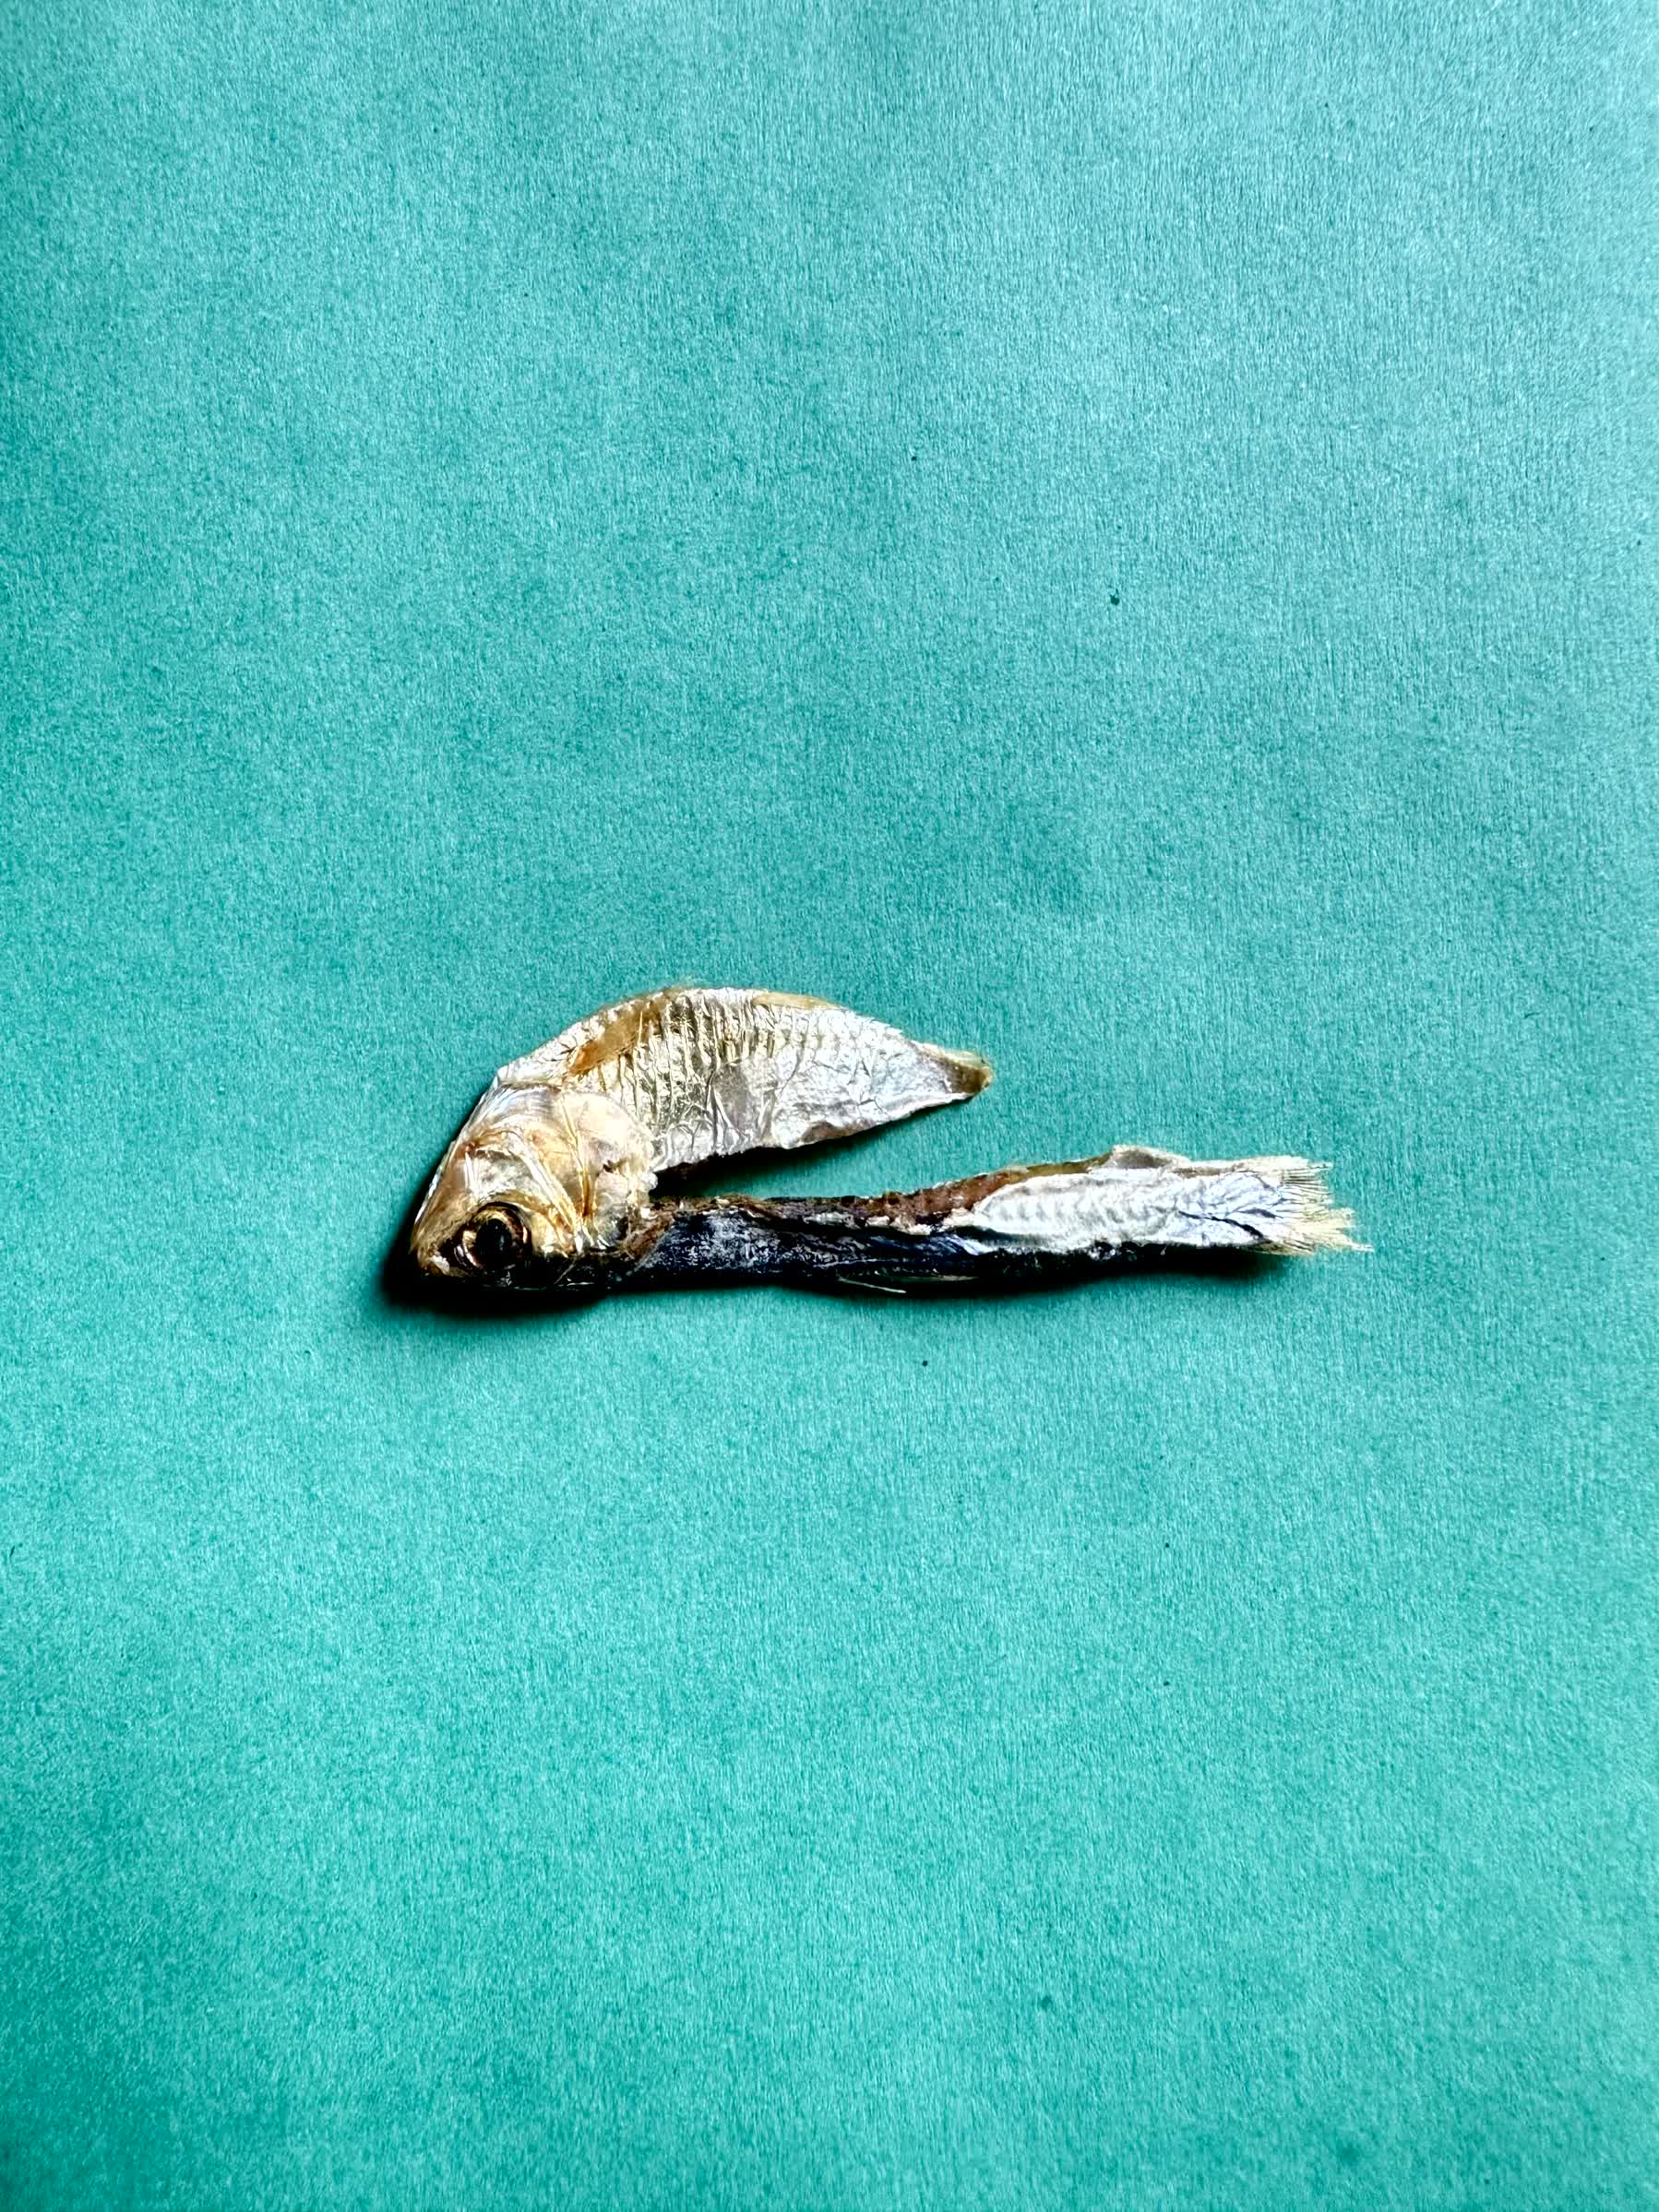
Species: Chapila